Greatstone Dunes railway station

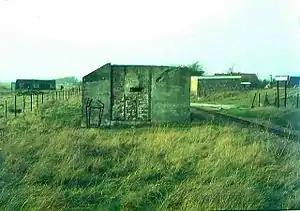
Station in 1973

Greatstone Dunes railway station was a station on the Romney, Hythe and Dymchurch Railway in Kent, England.